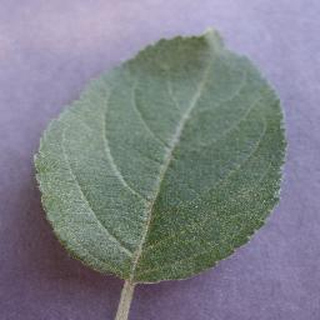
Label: healthy_apple